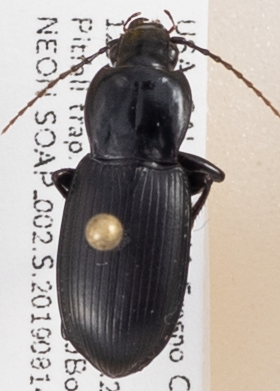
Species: Pterostichus ordinarius
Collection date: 2019-08-14 04:00:00
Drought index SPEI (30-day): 0.694
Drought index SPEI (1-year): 0.47
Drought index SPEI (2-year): -0.03